Kehrsatz

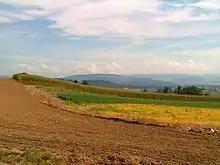

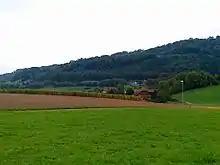
School Complex Selhofen (right), Farm Liechti (middle) and Belp (left) viewed from Eichenrain

Kehrsatz has an area of . As of 2012, a total of or 54.5% is used for agricultural purposes, while or 22.3% is forested. The rest of the municipality is or 21.2% is settled (buildings or roads), or 1.4% is either rivers or lakes and or 0.5% is unproductive land.